Thomas Boord

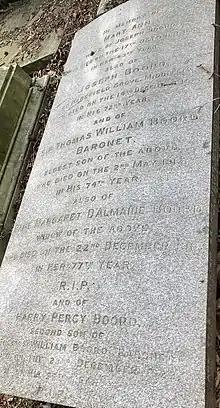
Family grave of Sir Thomas William Boord in Highgate Cemetery

Boord was the son of Joseph Boord and his wife Mary Ann (née Newstead). He was elected as Member of Parliament (MP) for Greenwich a by-election in August 1873, and held the seat until he stood down at the 1895 general election. Apart from his political career he was a Captain the 1st Volunteer Battalion of the King's Royal Rifle Corps, a justice of the peace and a fellow of the Society of Antiquaries. On 18 February 1896 he was created a baronet, of Wakehurst Place in the County of Sussex.